Bobi (tribe)

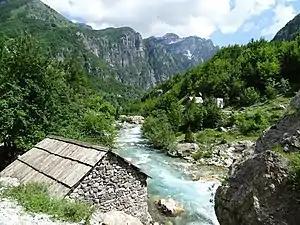
The Bobi inhabited the modern Shala valley

A branch of the Pecnikaj brotherhood of Shala moved into "Gurra e Nicajve" (the Nicaj stream) and through doing so would further push away the Bobi. Armao reports that although they were considered part of the Shala, a tradition that the inhabitants of Bob were descended from a people predating the Shala fis was prevalent. They were considered "anas" in tribal councils as well, and would occupy the margins of such gatherings.